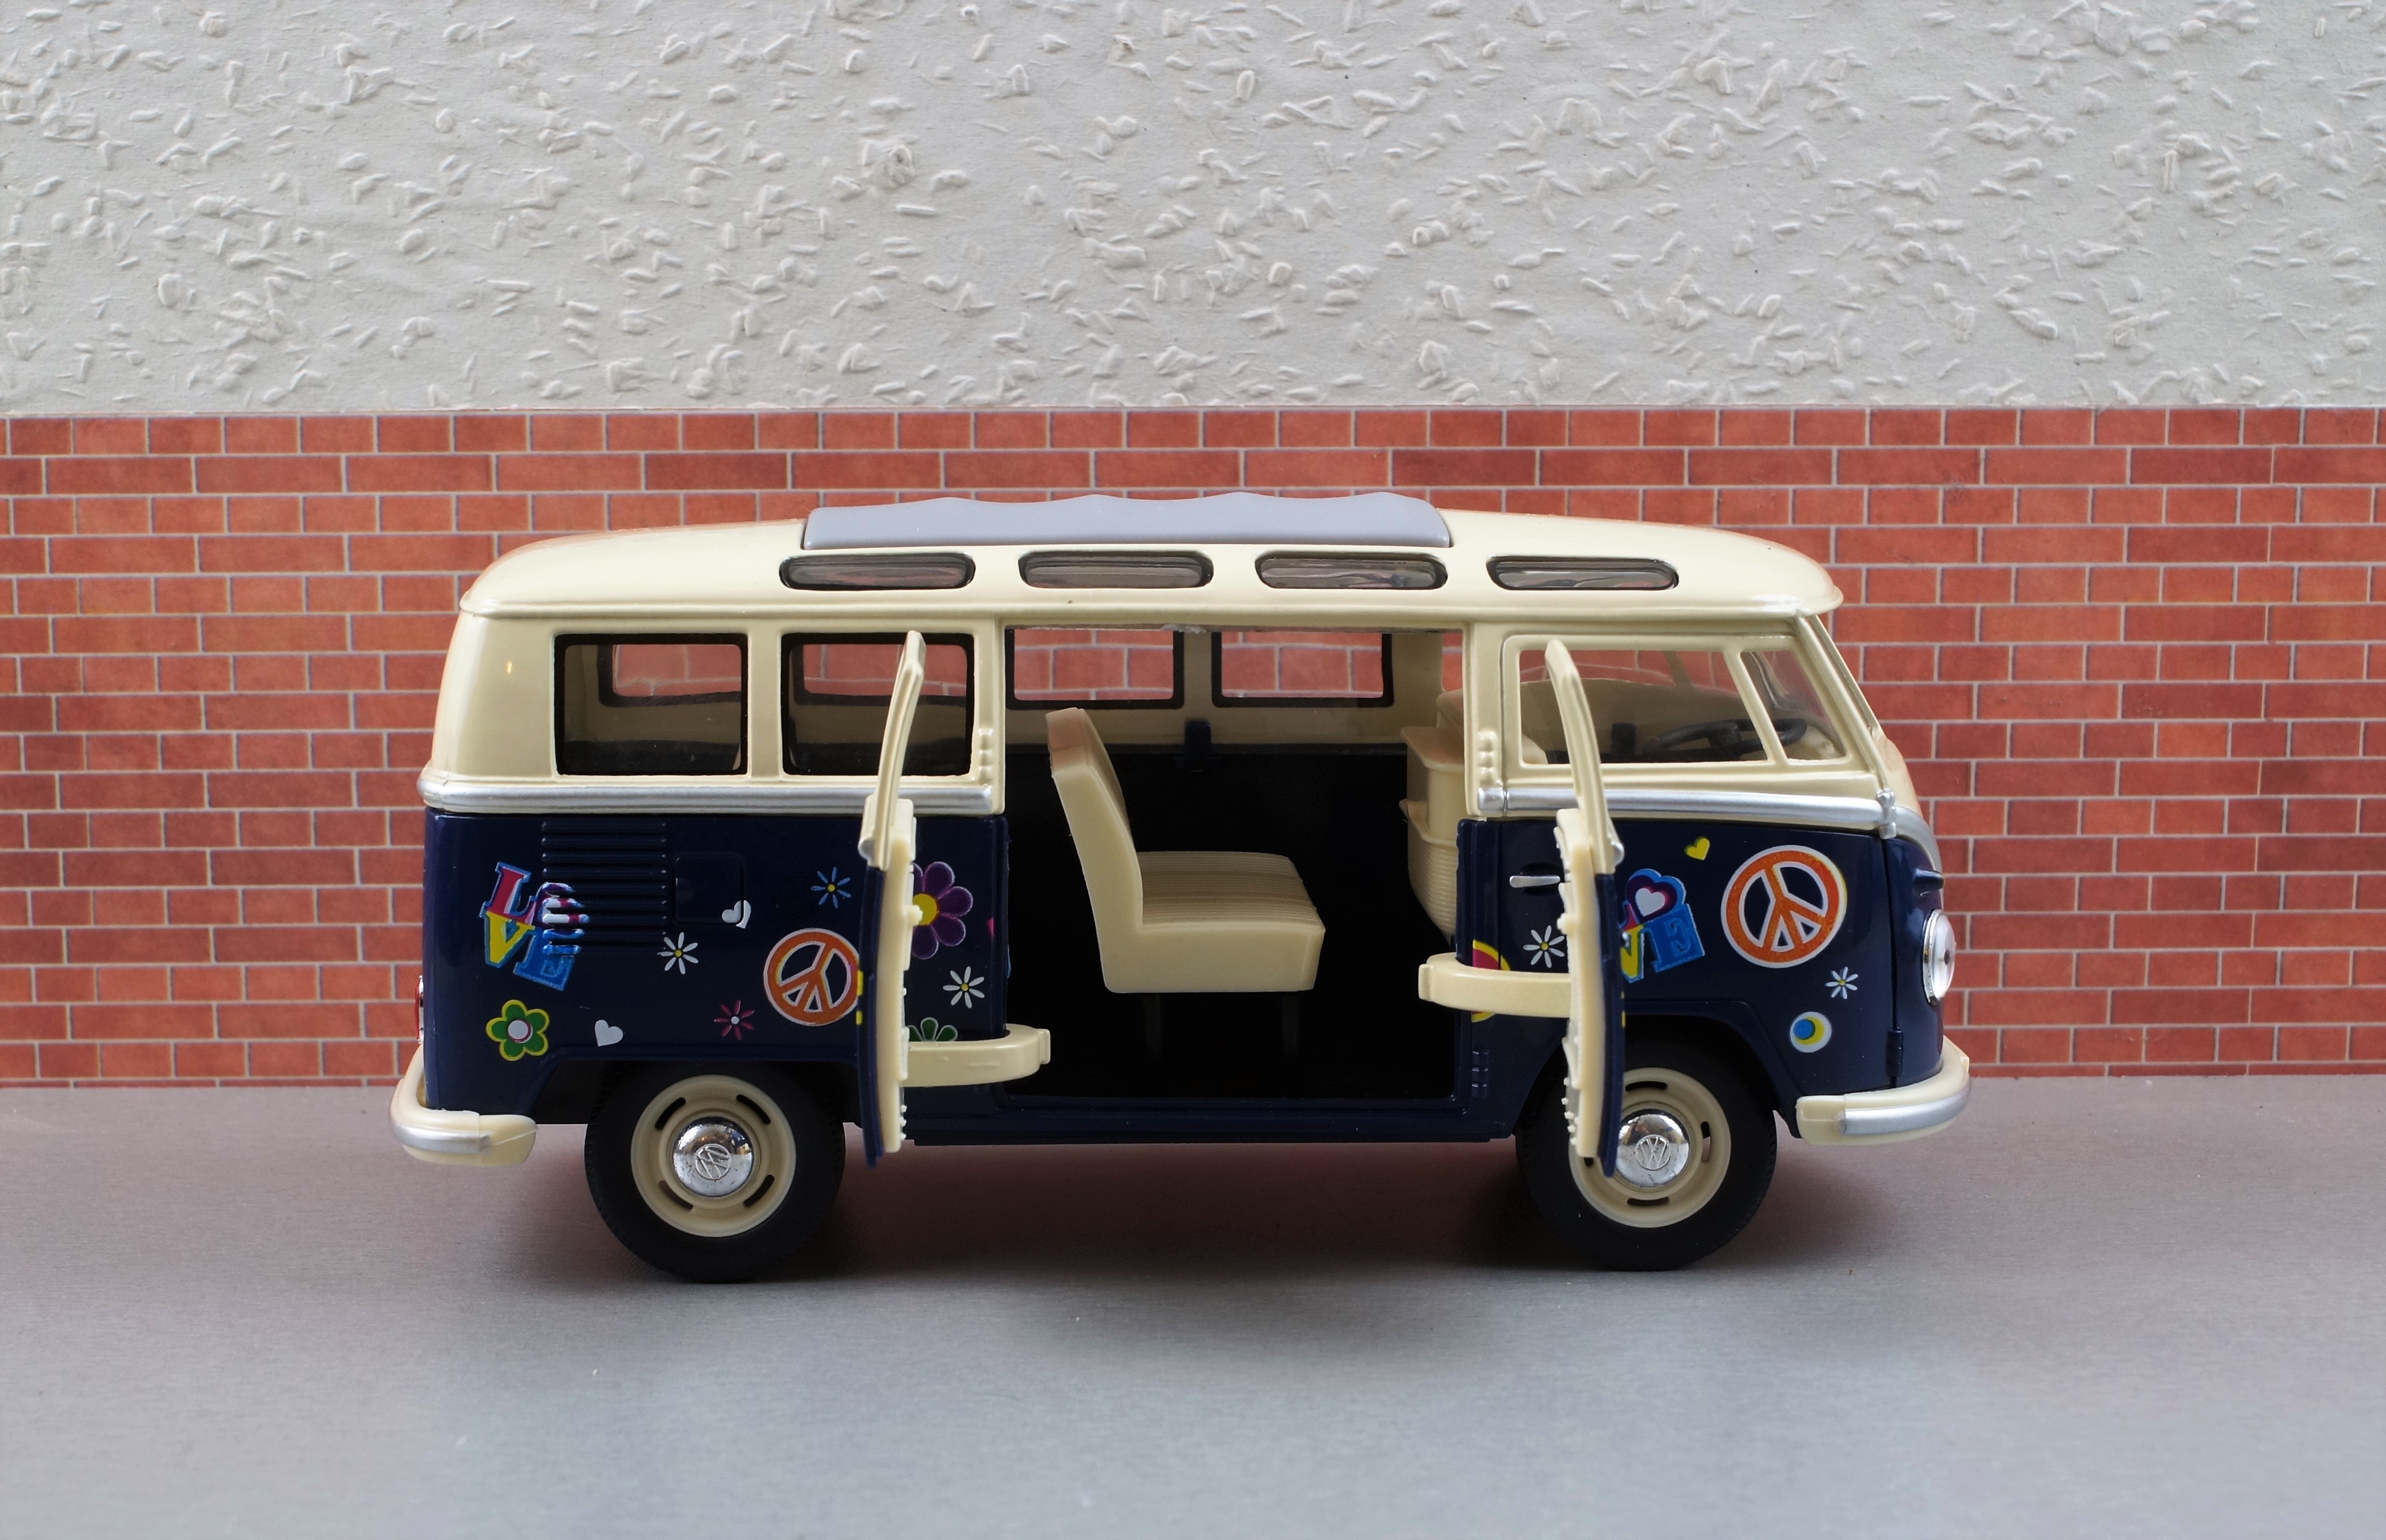
car, vintage, retro, vw, van, old, vehicle, auto, vw bus, bus, camper, toys, oldtimer, nostalgic, bulli, toy car, t1, model car, volkswagen vw, camping bus, land vehicle, scale model, mode of transport, volkswagen type 2, automobile make, compact car, luxury vehicle